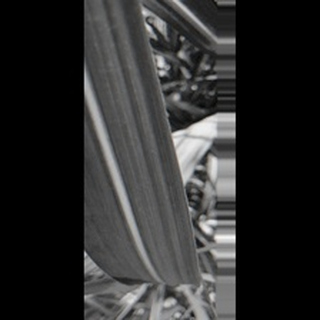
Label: healthy_sugarcane